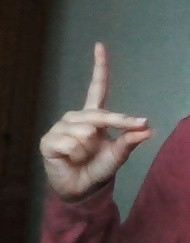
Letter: ta